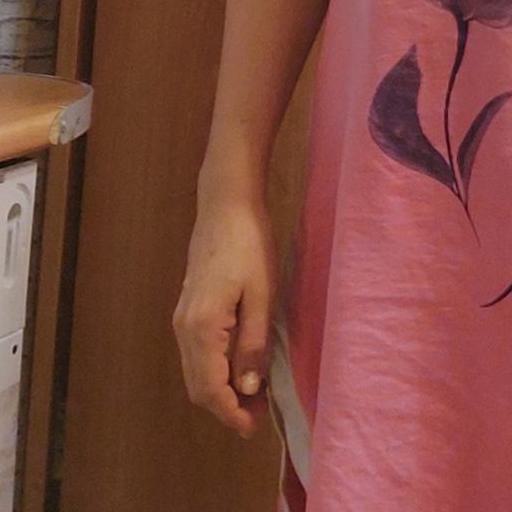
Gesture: no_gesture